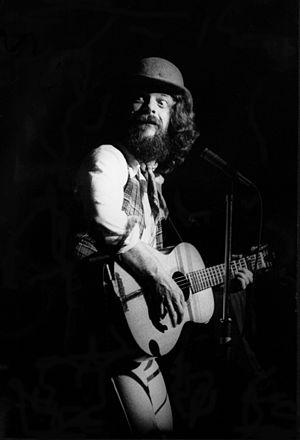
Jethro Tull était un groupe rock britannique, originaire de Blackpool, en Angleterre. Il s'est formé dans la seconde partie des années 1960. Sa musique est marquée par le style vocal très particulier du leader Ian Anderson, son travail unique de flûtiste, et par des constructions de chansons inhabituelles et souvent complexes. La musique du groupe incorpore des éléments de musique classique et celtique, blues ainsi que des phases art rock alternatif. Malgré cela, il est difficile de désigner des artistes spécifiques ayant directement influencé ou étant influencés par Jethro Tull, dont l'œuvre reste à part dans le monde du rock.